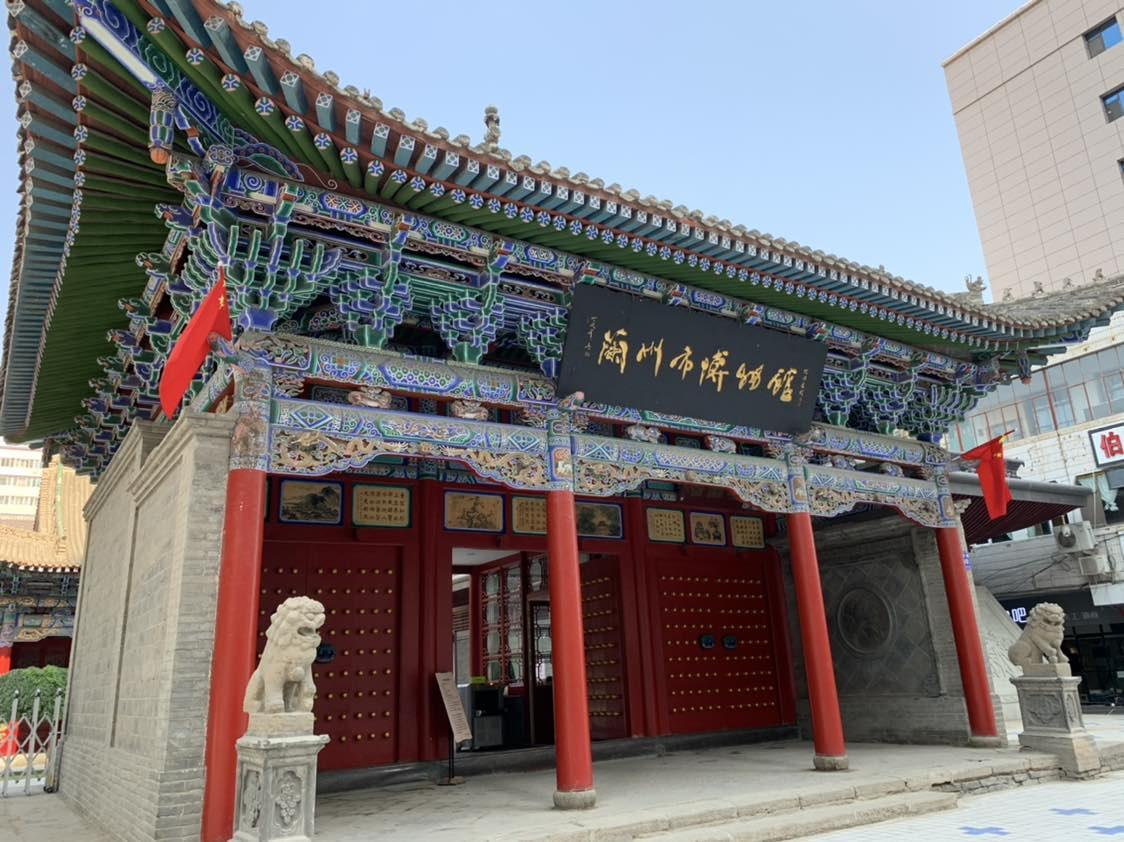
地标名称：兰州市博物馆
所在城市：兰州市·城关区